St Joseph's College, Melbourne

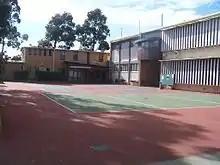
Quadrangle St Joseph's Pascoe Vale campus

By 2008 the decision was made by Edmund Rice Education Australia (EREA) and the Christian Brothers to begin a phased closure of the college. The reasons behind the closure included falling enrolments (570 students), amenities and plant which had become outdated and partly rundown and issues related to student management and involvement. At the end of 2009 the Pascoe Vale campus closed and was stripped of any saleable assets; much was simply dumped leaving only the buildings. Those students who had stayed on were offered places, with some concessions, at other Catholic schools for the continuation of their studies. Likewise, staff, if they wished, were seconded to other schools prior to being declared redundant at the end of 2010. A number of past students were saddened by the closure of the school, they, and many parents, felt more could have been done by the Christian Brothers and EREA to allow it to remain open.